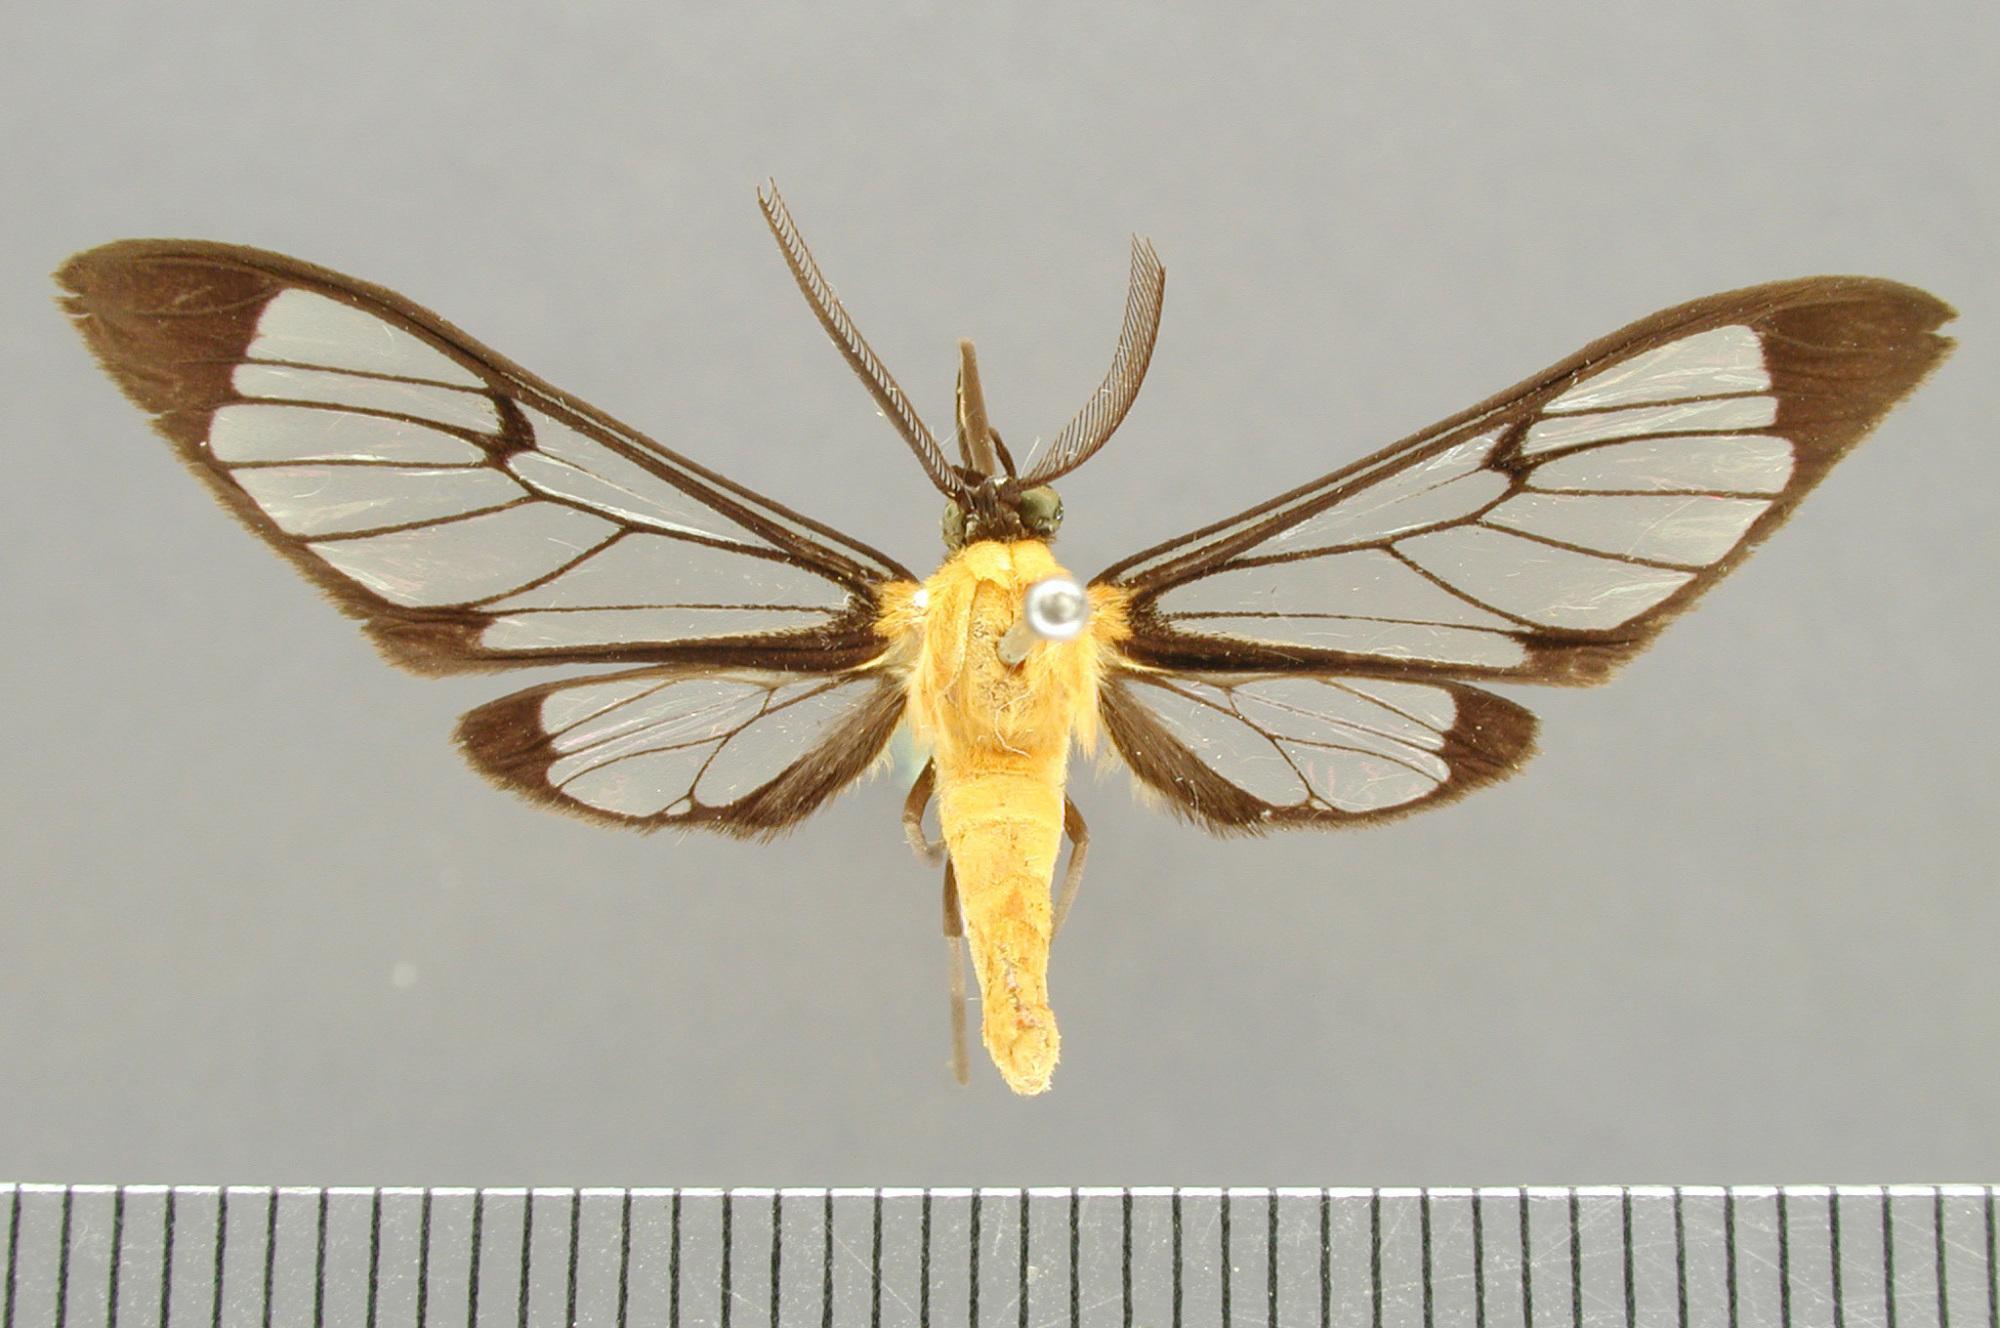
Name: Cosmosoma impudica
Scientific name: Cosmosoma impudica Schaus, 1911
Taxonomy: Animalia, Arthropoda, Insecta, Lepidoptera, Arctiidae
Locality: Juan Vinas; El Sitio, Cartago, Costa Rica